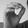
ASL letter: O